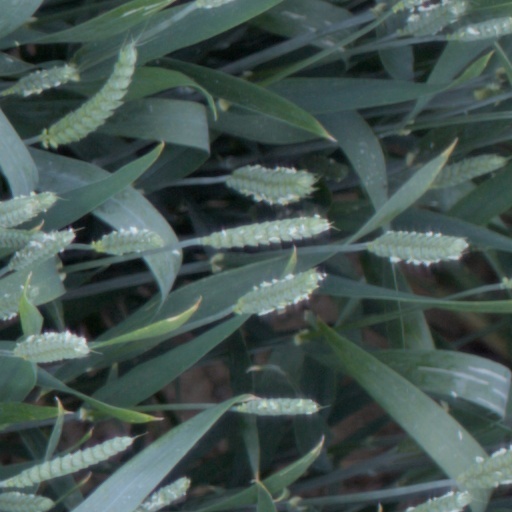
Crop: wheat